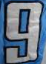
Number: 9